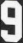
Number: 9